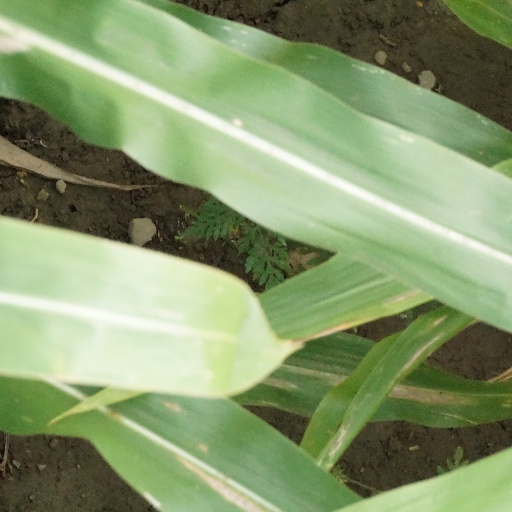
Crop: maize; corn